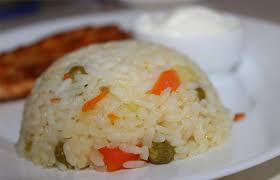
Yemek: pirinc_pilavi